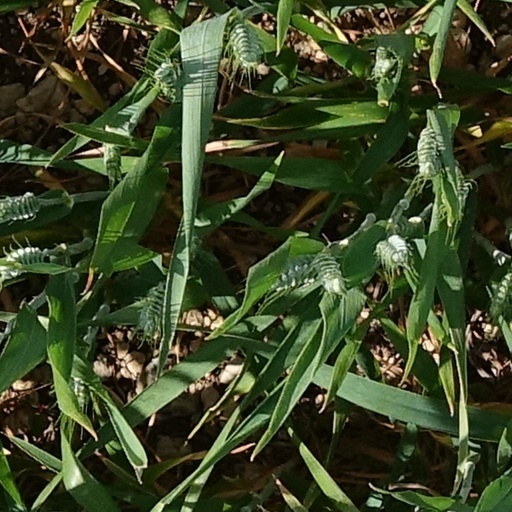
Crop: wheat